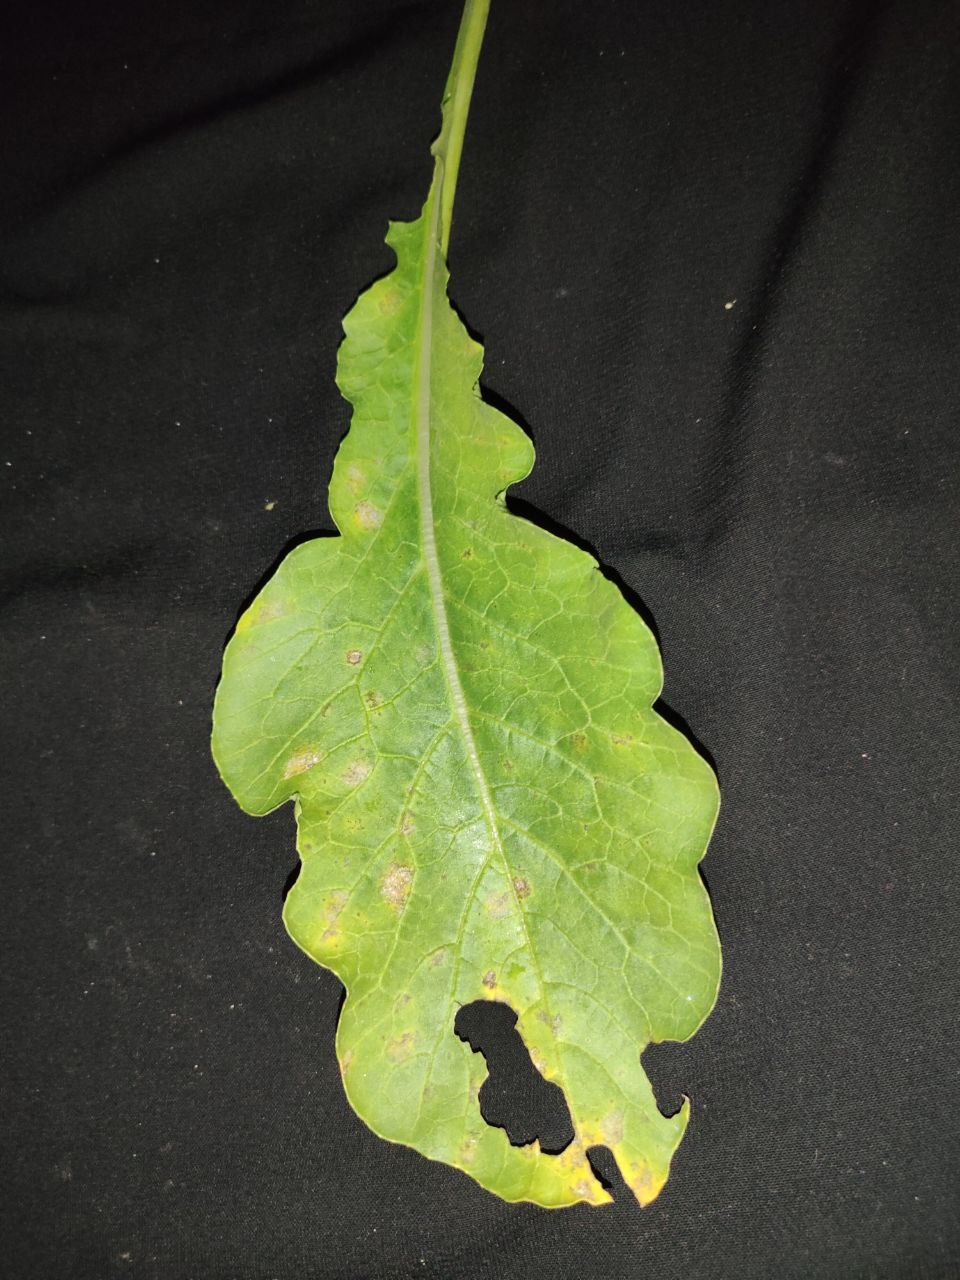
Label: Downey mildew